Richard Spaight Donnell

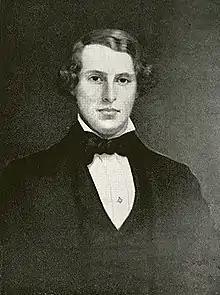
Richard Spaight Donnell (1820-1867)

Richard Spaight Donnell (September 20, 1820 – June 3, 1867) was a US Congressional Representative from North Carolina. He was born in New Bern, North Carolina, and was the grandson of Richard Dobbs Spaight, one of the United States Founding Fathers.